Attis

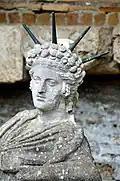
Statue of a reclining Attis at the Shrine of Attis in Ostia Antica near Rome.

Attis (also) was the consort of Cybele, in Phrygian and Greek mythology.